Riddle (film)

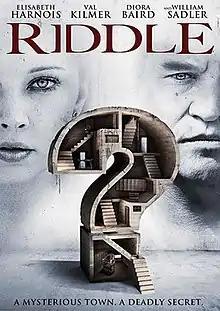

Riddle is a 2013 American mystery crime drama film directed by John O. Hartman and Nicholas Mross and starring Elisabeth Harnois, Val Kilmer, Diora Baird and William Sadler.